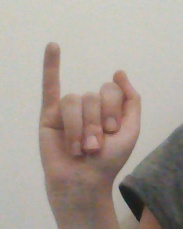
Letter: meem